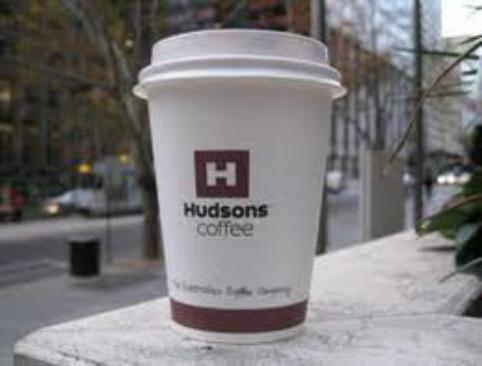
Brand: Hudsons Coffee-2
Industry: Food